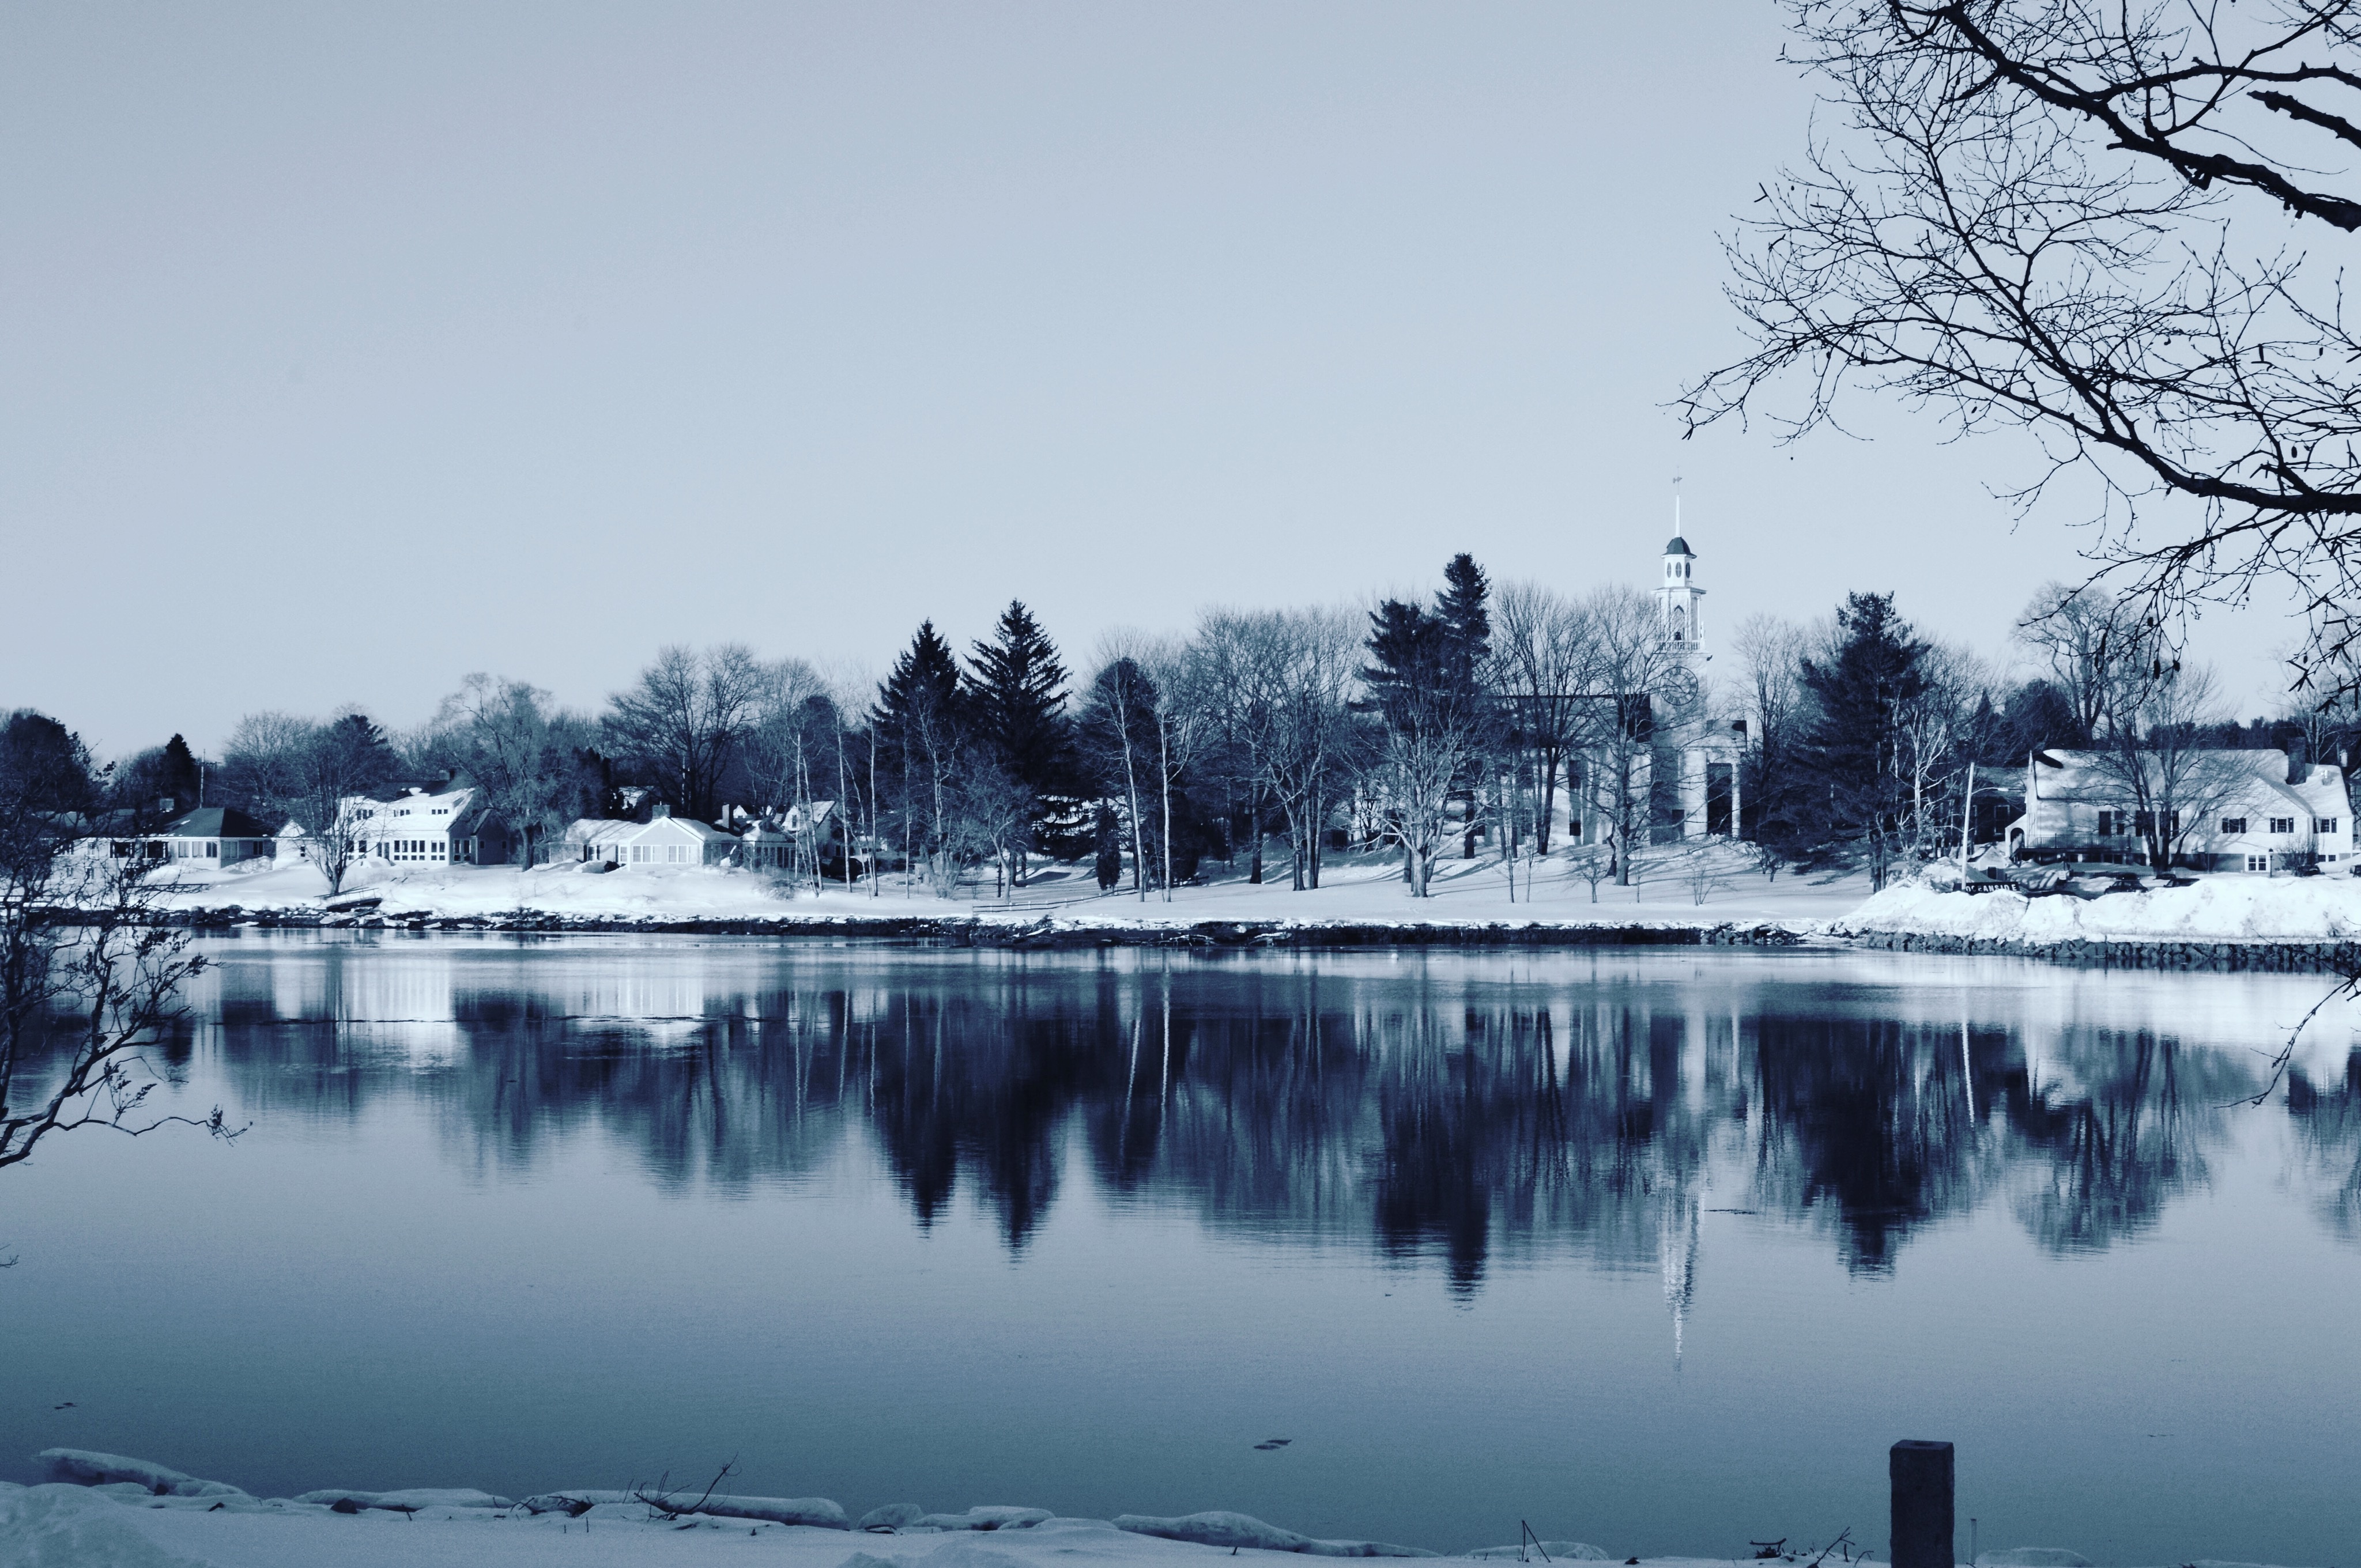
landscape, tree, water, nature, snow, winter, morning, lake, frost, dusk, ice, reflection, weather, season, freezing, atmospheric phenomenon